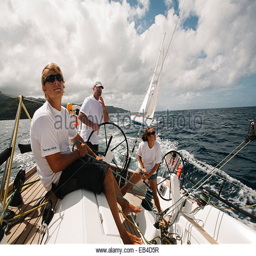
racing a sailboat during the mt .